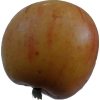
Label: apple